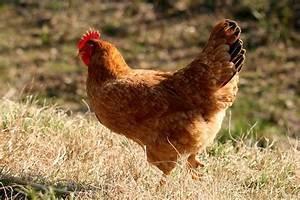
chicken